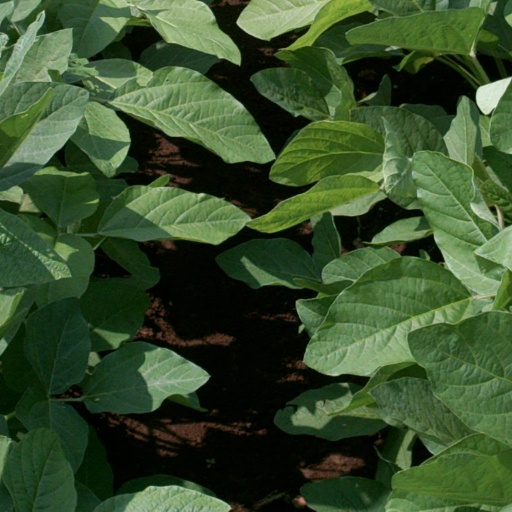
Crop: soybean